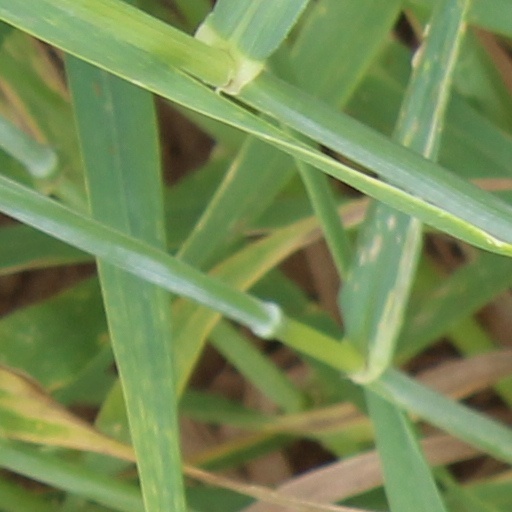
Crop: wheat